Nippon Animation

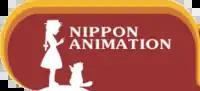
Alternative logo used until 2013

In 1975, Zuiyo Eizo was split into two entities: Zuiyo, which absorbed the debt and the rights to the "Heidi" and "Vicky the Viking" television series, and Nippon Animation, which was essentially Zuiyo Eizo's production staff (including Miyazaki and Takahata). Officially, Nippon Animation Co., Ltd. was established on 3 June 1975 by company president Kōichi Motohashi. The newly rechristened Nippon Animation found success right away with "Maya the Honey Bee" and "A Dog of Flanders" (both of which began as Zuiyō Eizō productions), which became the first entry in the World Masterpiece Theater series to be produced under the Nippon Animation name. Hayao Miyazaki left Nippon Animation in 1979 in the middle of the production of "Anne of Green Gables" to make the "Lupin III" feature "The Castle of Cagliostro".